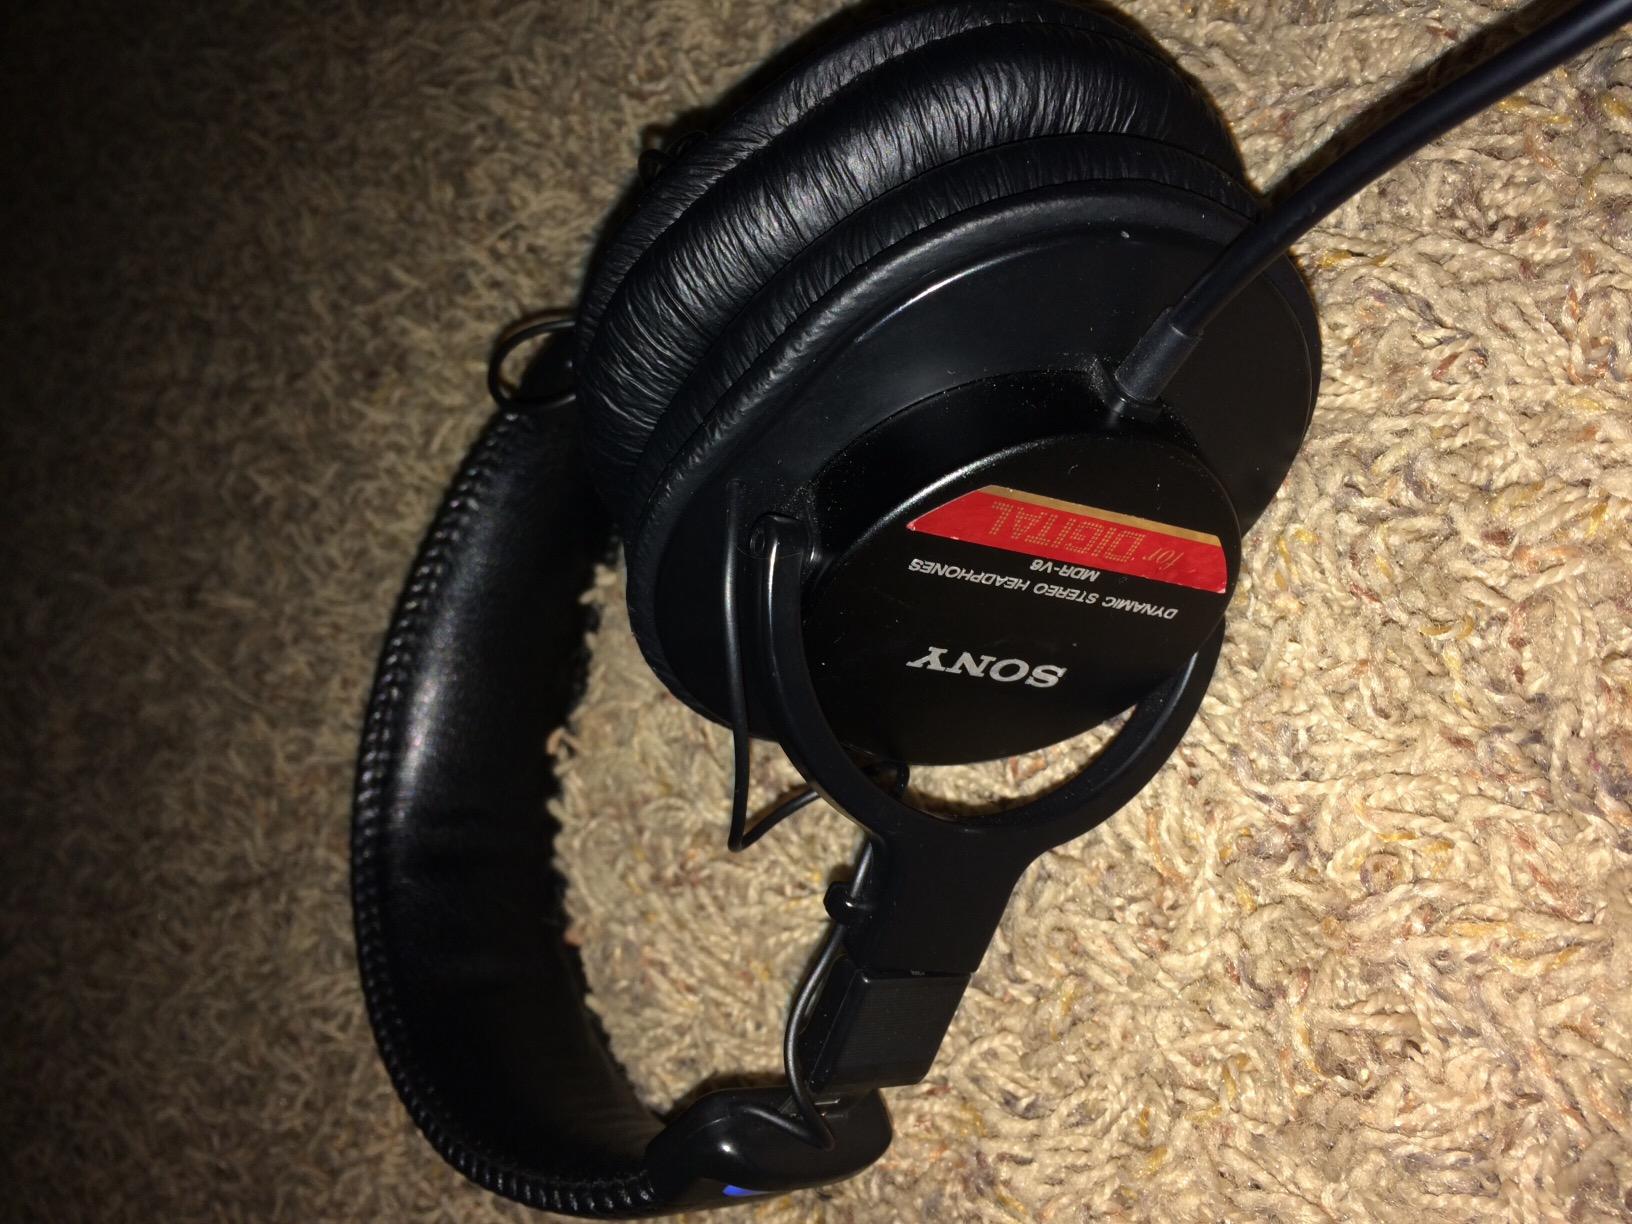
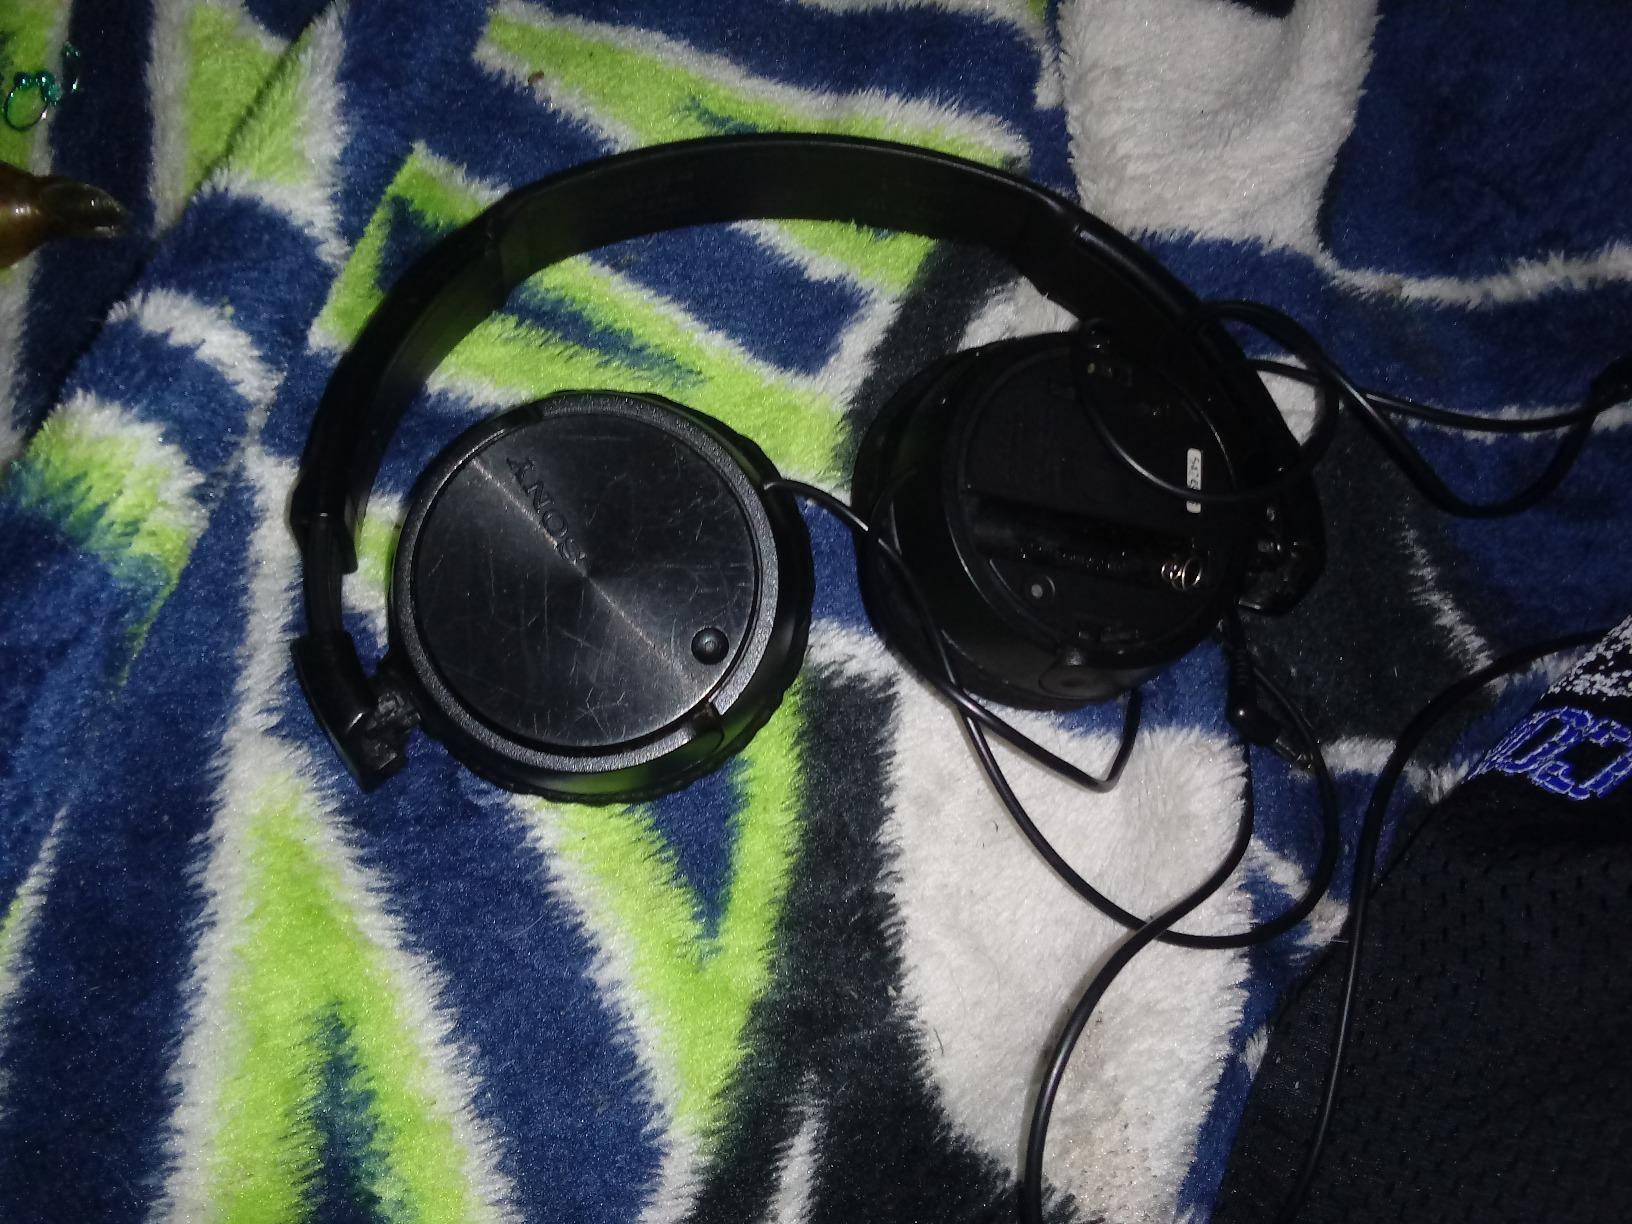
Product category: headphones
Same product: no